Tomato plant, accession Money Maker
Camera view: tilt-top (135 deg); turntable rotation: 120 degrees
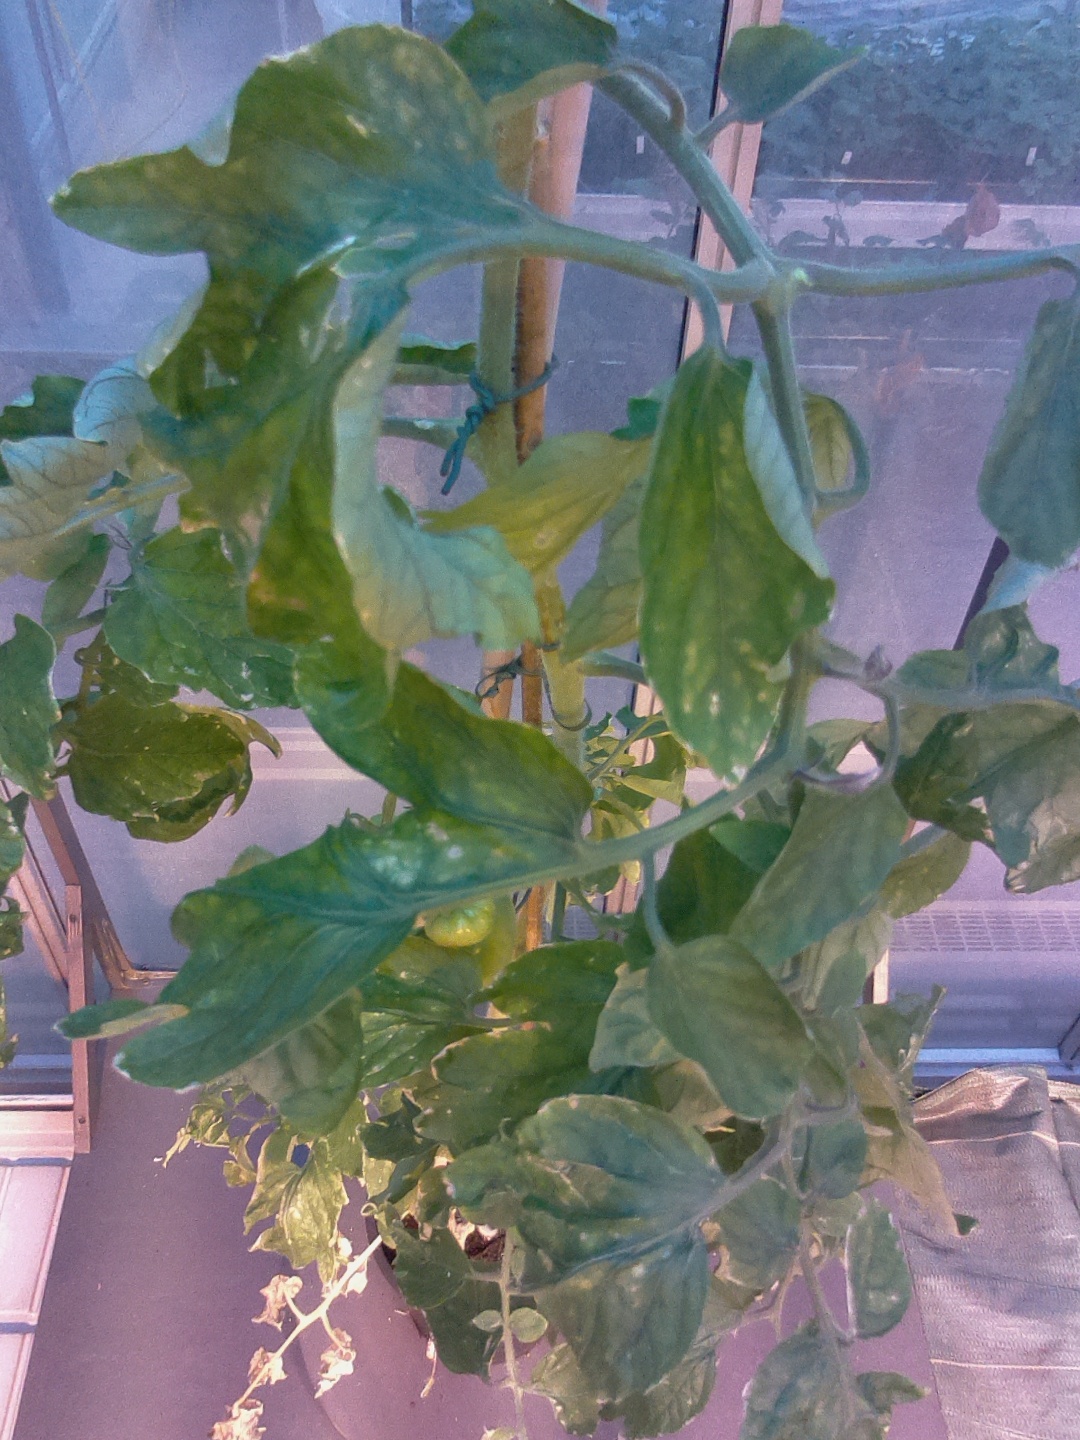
BBCH growth stage 78: 80% -90% of final fruit size